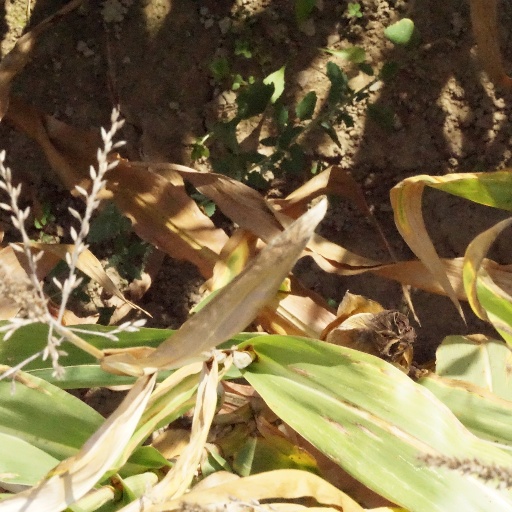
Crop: maize; corn